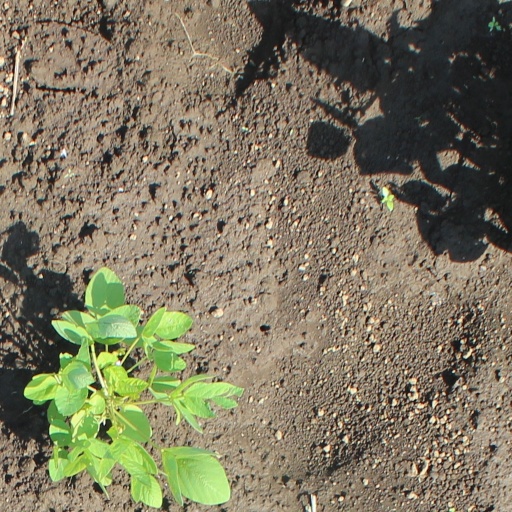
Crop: soybean